Buxtehude House

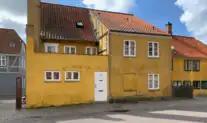
The rear wing

The property consists of a house from c. 1600 facing the street and a rear wing, originally of somewhat older origins but rebuilt in the 19th century. The building was listed by the Danish Heritage Agency in 1950.